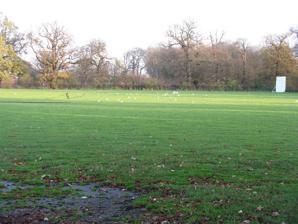
Building: Goldington Bury
Country: United Kingdom
Year built: 1941
Cricket ground in Bedford, in England Goldington Bury Ground information Location Goldington , Bedford , Bedfordshire Establishment 1941 (first recorded match) Team information Bedfordshire (1967–2003) As of 28 July 2010 Source: Ground profile Goldington Bury is a cricket ground in the Goldington area of Bedford , in England.  The first recorded match on the ground was in 1941, when Bedford Town played London Counties .  The ground hosted its first Minor Counties Championship match when Bedfordshire played Hertfordshire in 1967. From 1967 to 2003, the ground played host to 32 Minor Counties Championship matches, with the final Minor Counties Championship match played at the ground seeing Bedfordshire host Northumberland . The ground has also hosted 2 MCCA Knockout Trophy matches. The ground has also hosted List-A matches, the first played between Bedfordshire and Hampshire in the 1968 Gillette Cup .  The ground has hosted 3 List-A matches involving Bedfordshire and a single match with Minor Counties South as the home side against Essex in the 1975 Benson & Hedges Cup . In local domestic cricket, Goldington Bury is the home ground of Bedford Cricket Club and has been since the 1930s.  The club was known under the name of Bedford Town Cricket Club until 2006, when it ceased operating, before reforming under its current name. References